Effects of Hurricane Sandy in New England

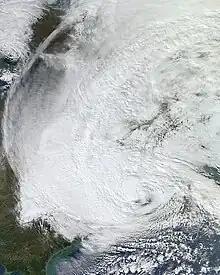
Satellite image of Hurricane Sandy off the East Coast hours before landfall

The effects of Hurricane Sandy in New England spread as far north as Maine in late October 2012, with the most significant damage in Connecticut, and included hurricane-force gusts.